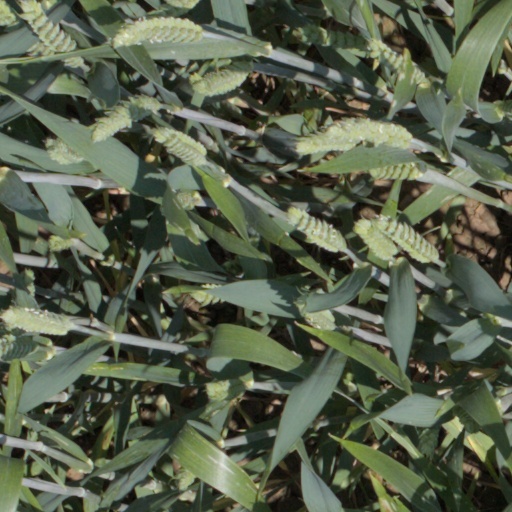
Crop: wheat